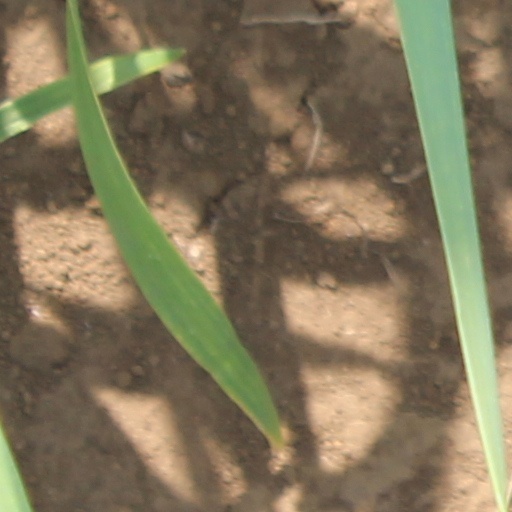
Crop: wheat